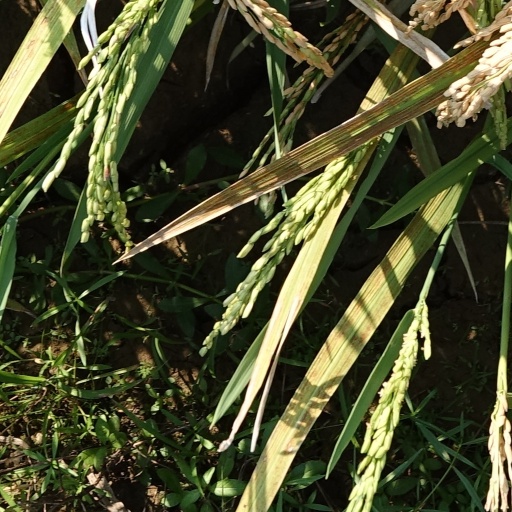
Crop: rice